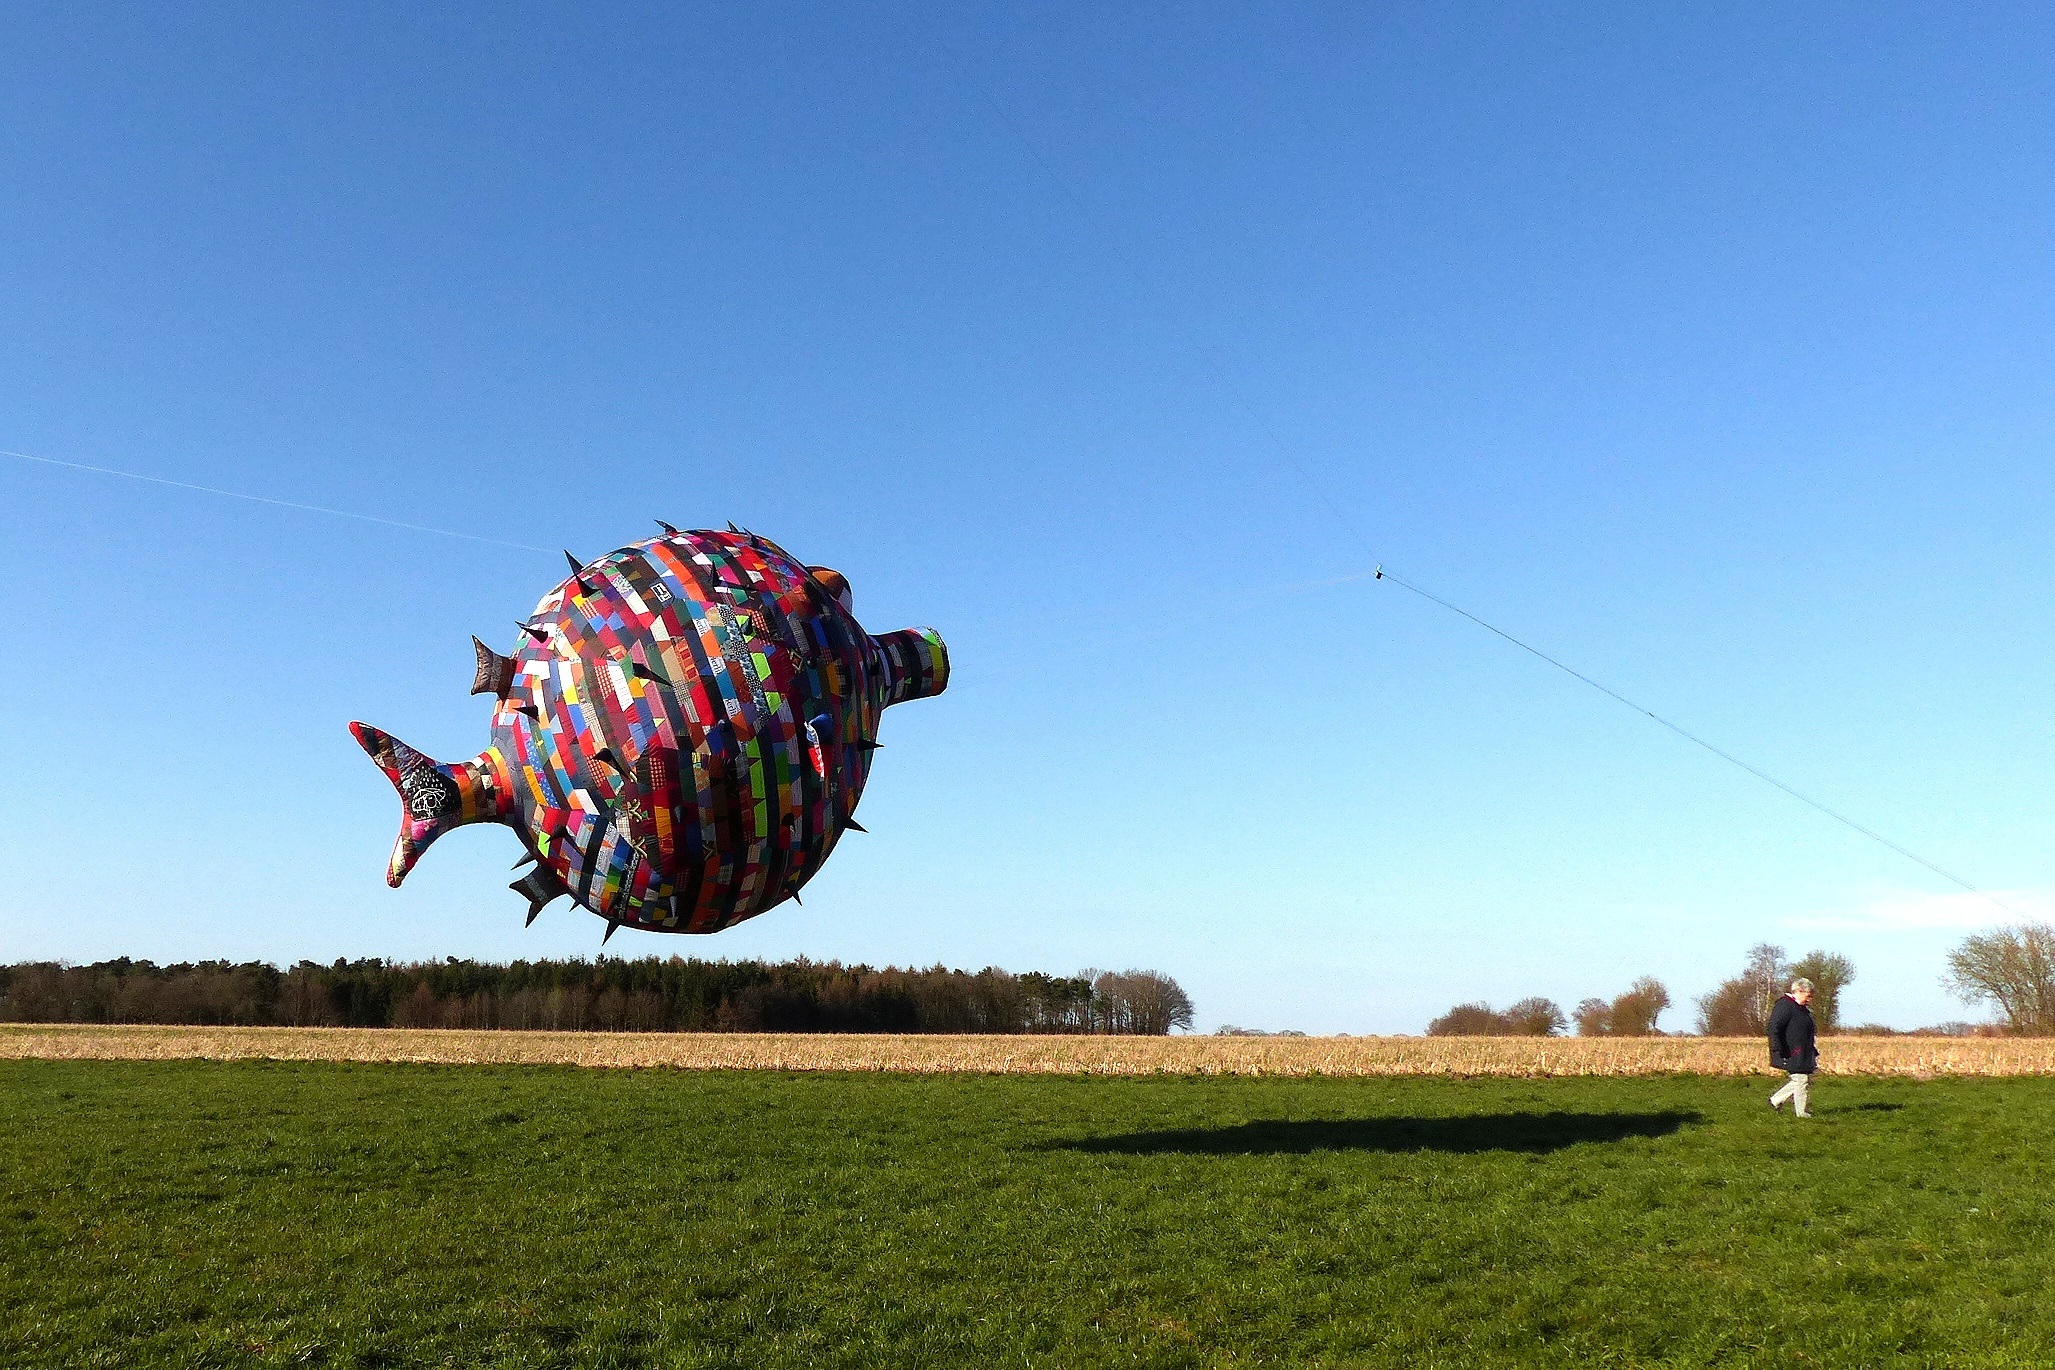
aircraft, vehicle, colorful, extreme sport, toy, parachute, sports, windspiel, atmosphere of earth, windsports, kite sports, chinese puffer, fugu